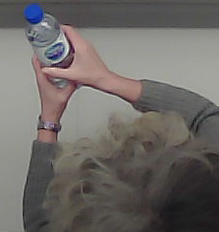
Product: nestle_water